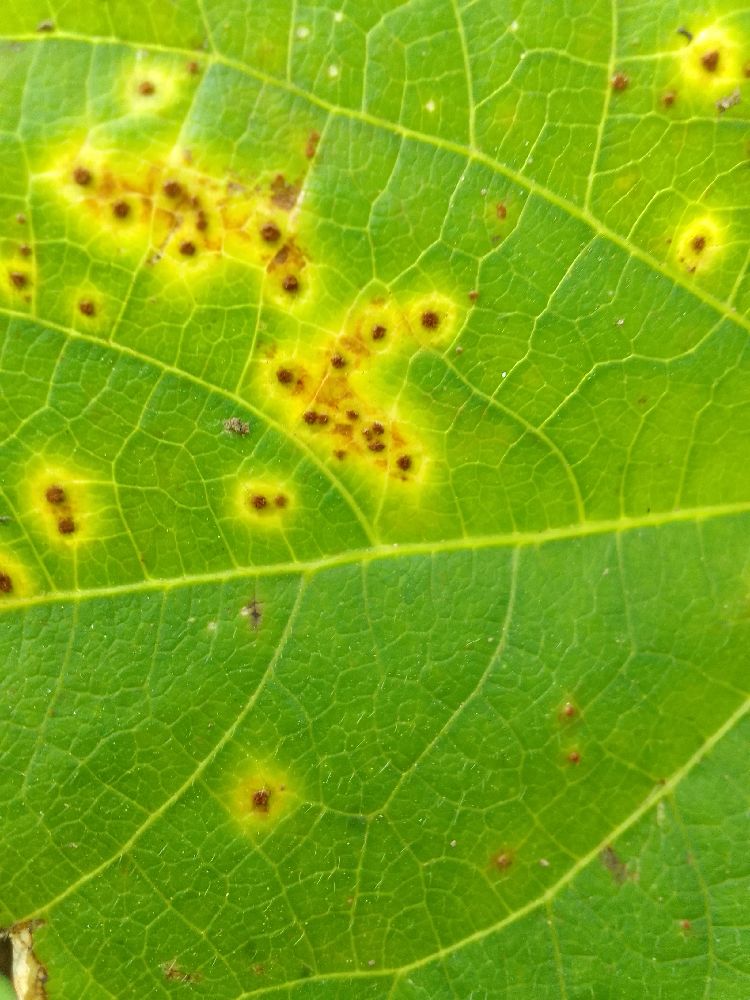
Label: rust